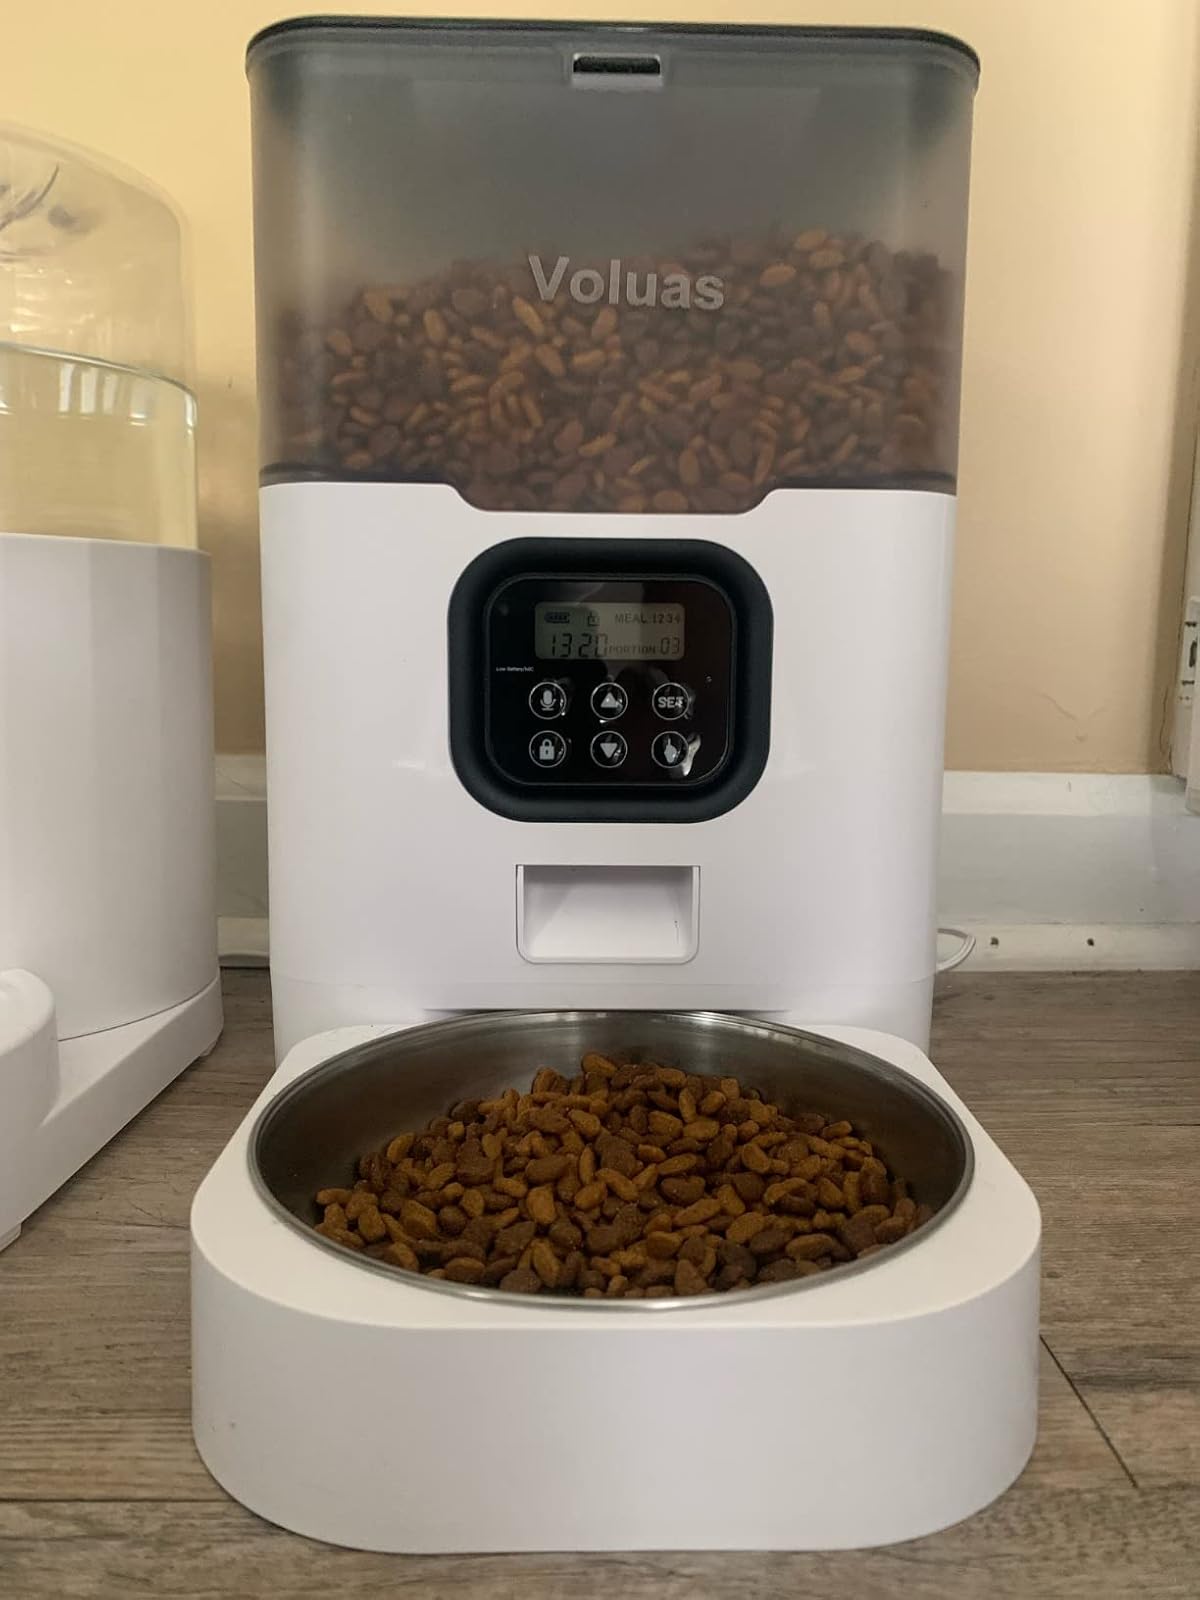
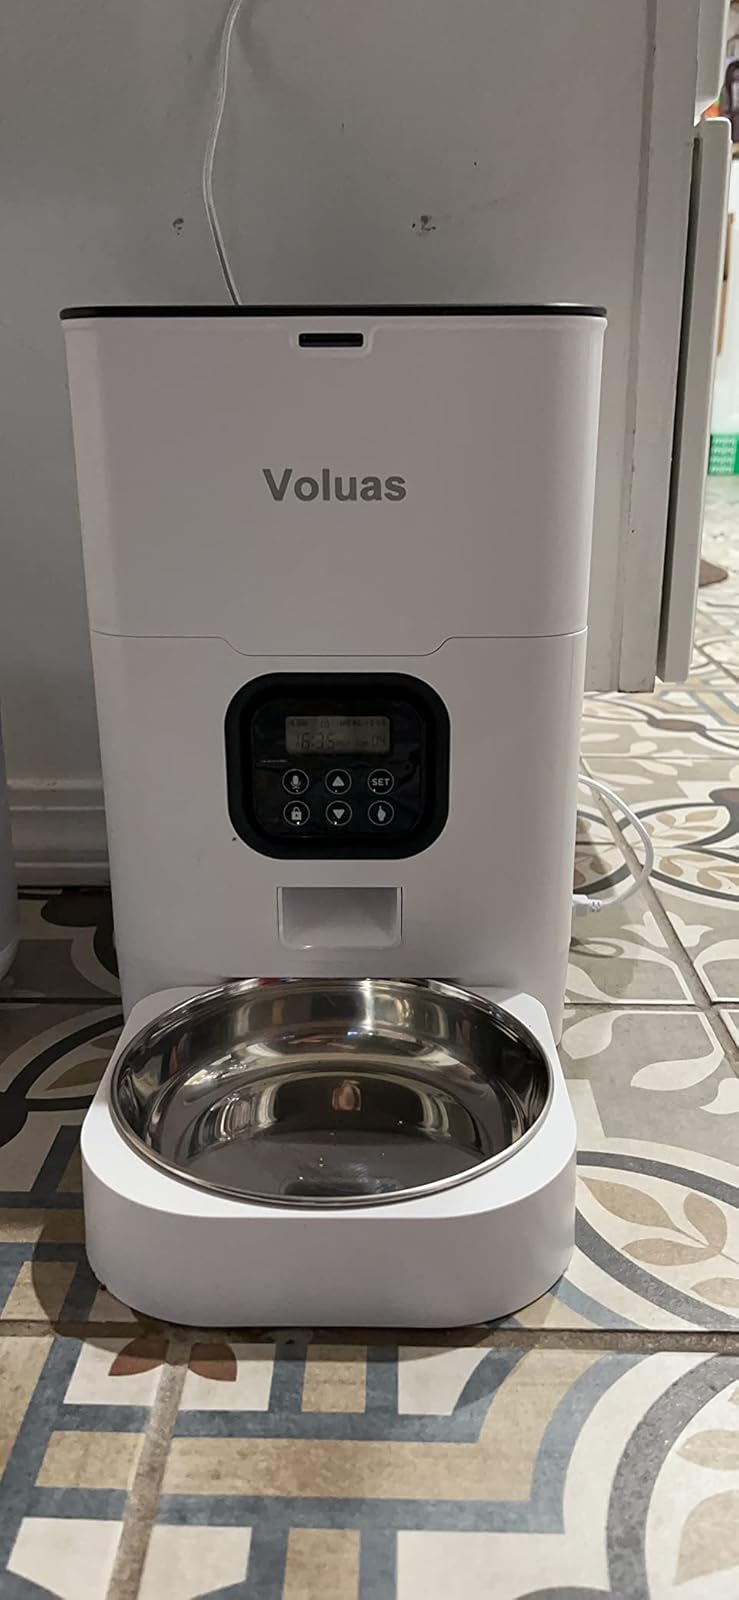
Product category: items_feeder
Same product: no